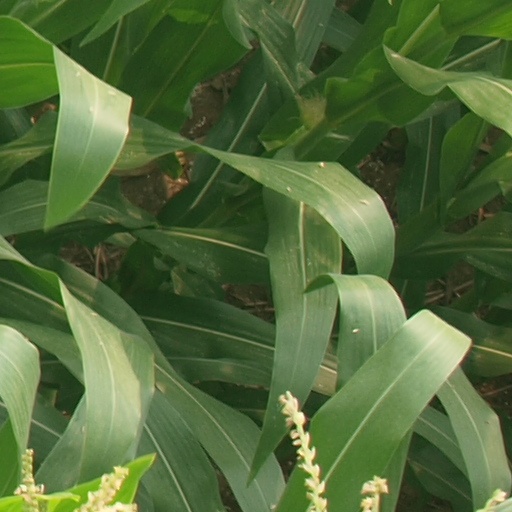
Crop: maize; corn